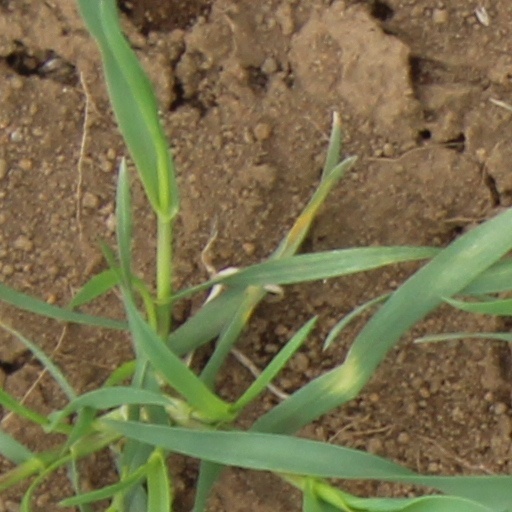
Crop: wheat